Agliata

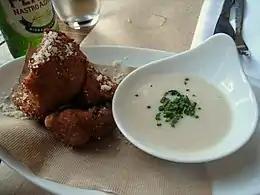
Fried cauliflower with "agliata" sauce (right)

Agliata (from) is a pungent, savoury garlic sauce and condiment in Italian cuisine used to flavour and accompany grilled or boiled meats, fish and vegetables. It is first attested in ancient Rome, and it remains part of the cuisine of Liguria. "Porrata" is a similar sauce prepared with leeks in place of garlic.